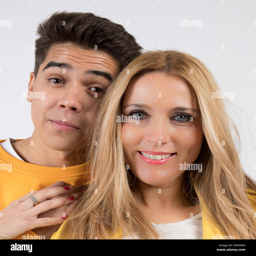
mother and son posing in a photographic studio with white background